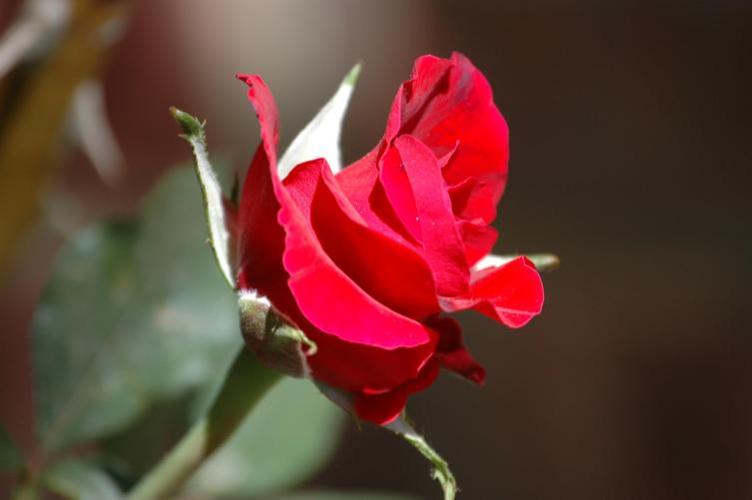
Label: rose